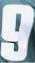
Number: 9